Civet

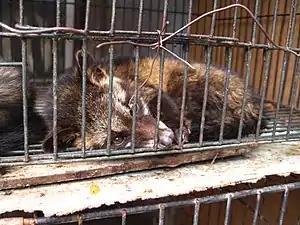
A caged civet

Viverrids are native to sub-Saharan Africa, Madagascar, the Iberian Peninsula, southern China, South and Southeast Asia. Favoured habitats include woodland, savanna, and mountain biome. In consequence, many are faced with severe loss of habitat; several species are considered vulnerable and the otter civet is classified as endangered. Some species of civet are very rare and elusive and hardly anything is known about them, e.g., the Hose's civet, endemic to the montane forests of northern Borneo, is one of the world's least known carnivores.